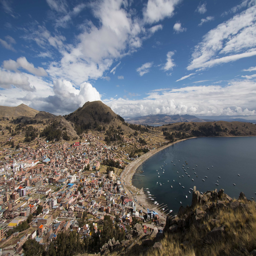
we 've long looked forward and started out .